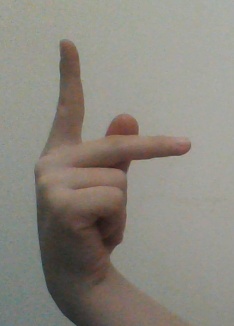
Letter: dha